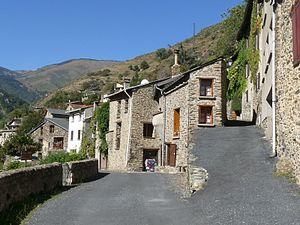
Entrée du bourg de Nohèdes, Pyrénées-Orientales, France
Nohèdes, Noedes en catalan, est une commune française située dans le département des Pyrénées-Orientales en région Occitanie.